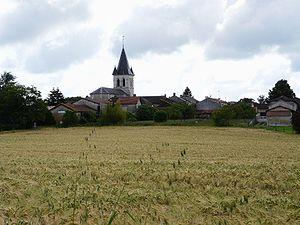
Champcevinel est une commune française située dans le département de la Dordogne, en région Nouvelle-Aquitaine.